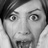
Emotion: surprise